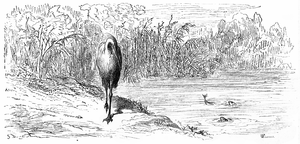
Le Héron est la première partie de la quatrième fable du livre VII de Jean de La Fontaine situé dans le second recueil des Fables de La Fontaine, édité pour la première fois en 1678. La seconde partie de cette fable est composée par La Fille. C'est une fable double comme Le Lion et le Rat / La Colombe et la Fourmi, La Mort et le Malheureux / La Mort et le Bûcheron, Le Loup, la Chèvre et le Chevreau / Le Loup, la Mère et l'Enfant et Le Pâtre et le Lion / Le Lion et le Chasseur.